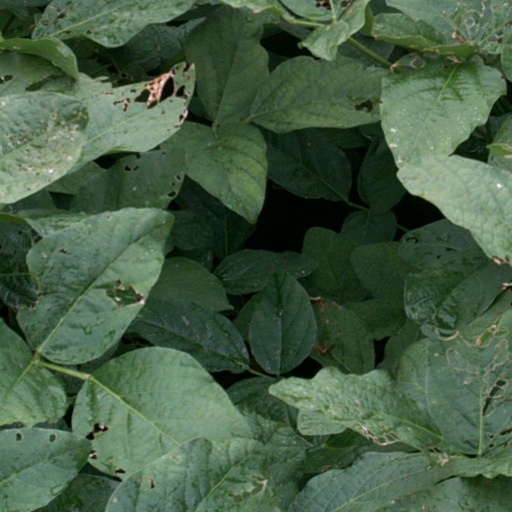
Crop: soybean